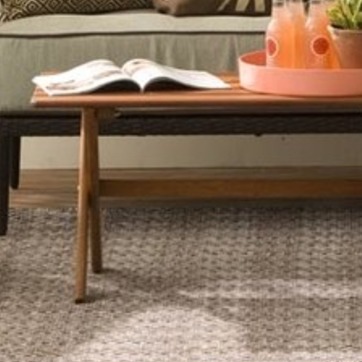
Material: wood